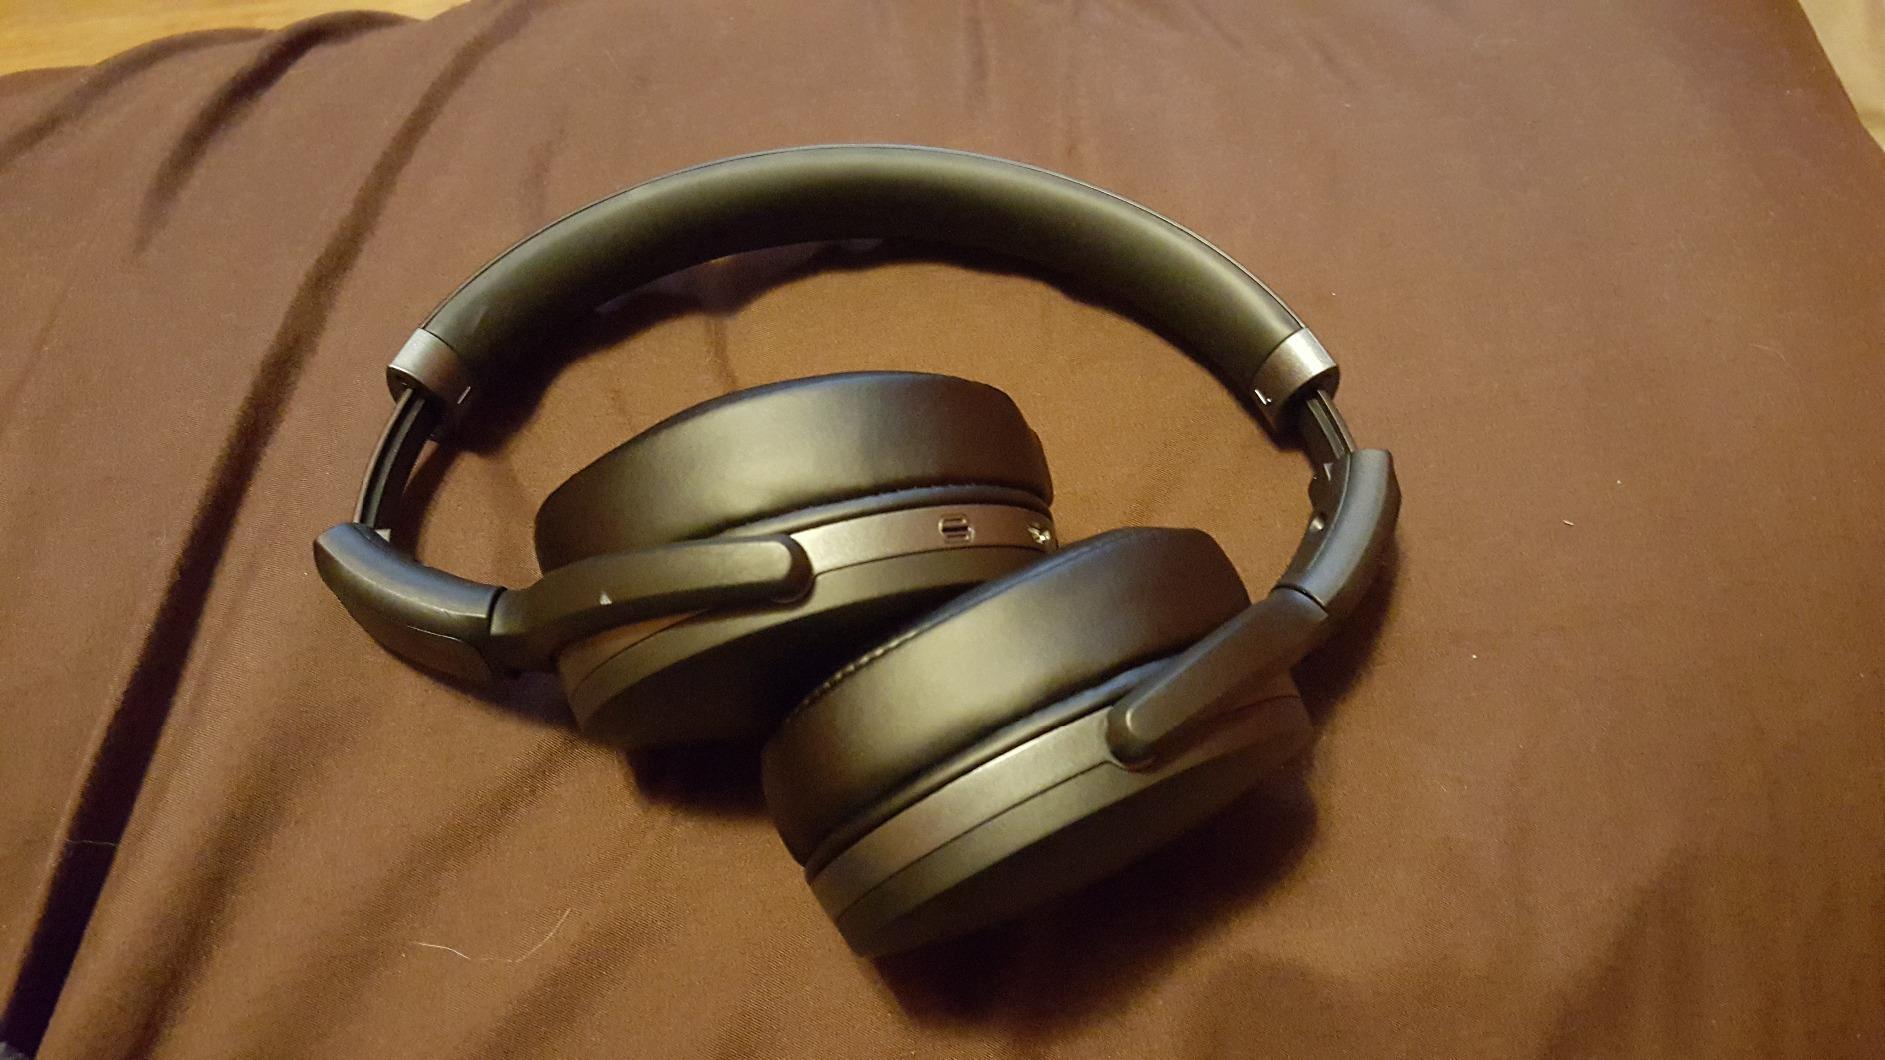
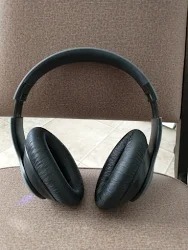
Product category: headphones
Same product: no